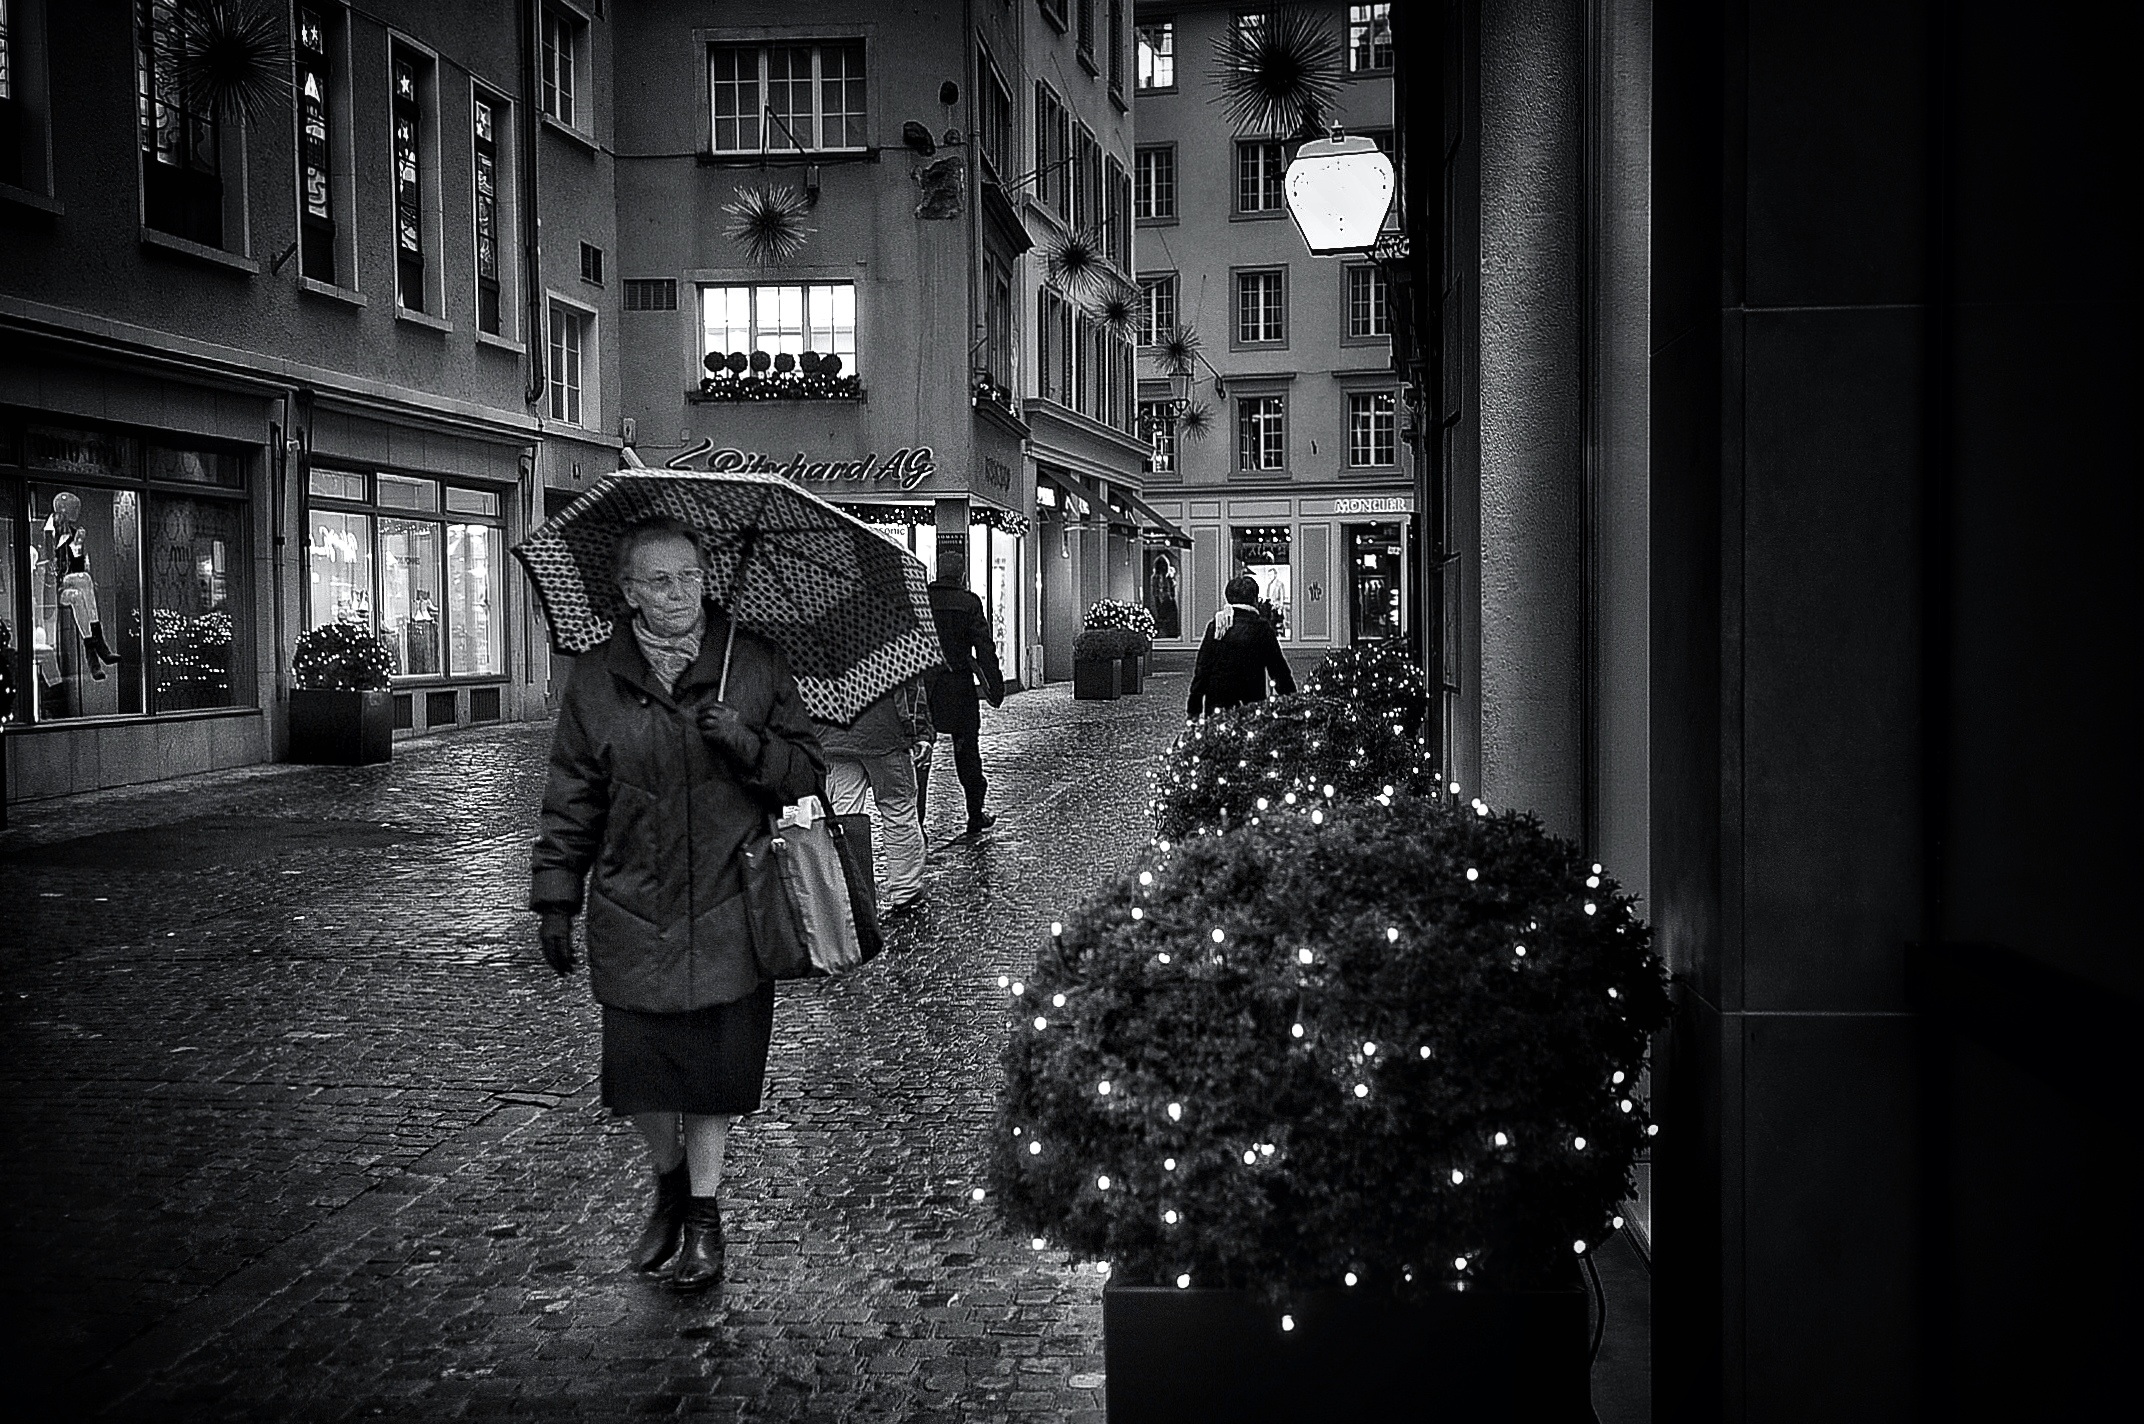
light, black and white, people, road, white, street, night, photography, alley, city, evening, darkness, black, monochrome, streetphotography, bw, candid, infrastructure, swiss, photograph, snapshot, schweiz, switzerland, zurich, stphotographia, thomas8047, urbanarte, zurichstreet, nikond300s, monochrome photography, film noir